Orson Welles

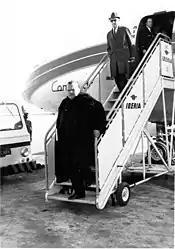
Welles in Madrid during filming of "Mr. Arkadin" in 1954

Welles campaigned ardently for Roosevelt in 1944. A longtime supporter and campaign speaker for FDR, he occasionally sent the president ideas and phrases that were sometimes incorporated into what Welles characterized as "less important speeches". One of these was the joke in what came to be called the Fala speech, Roosevelt's nationally broadcast September 23 address to the International Teamsters Union which opened the 1944 presidential campaign.